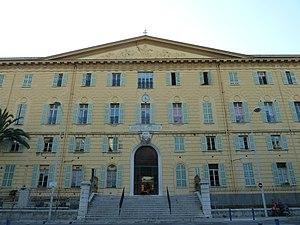
Hôpital Saint-Roch à Nice
Le centre hospitalier universitaire de Nice est un établissement public de santé français composé de huit établissements situés à Nice et à Tende, dans les Alpes-Maritimes.